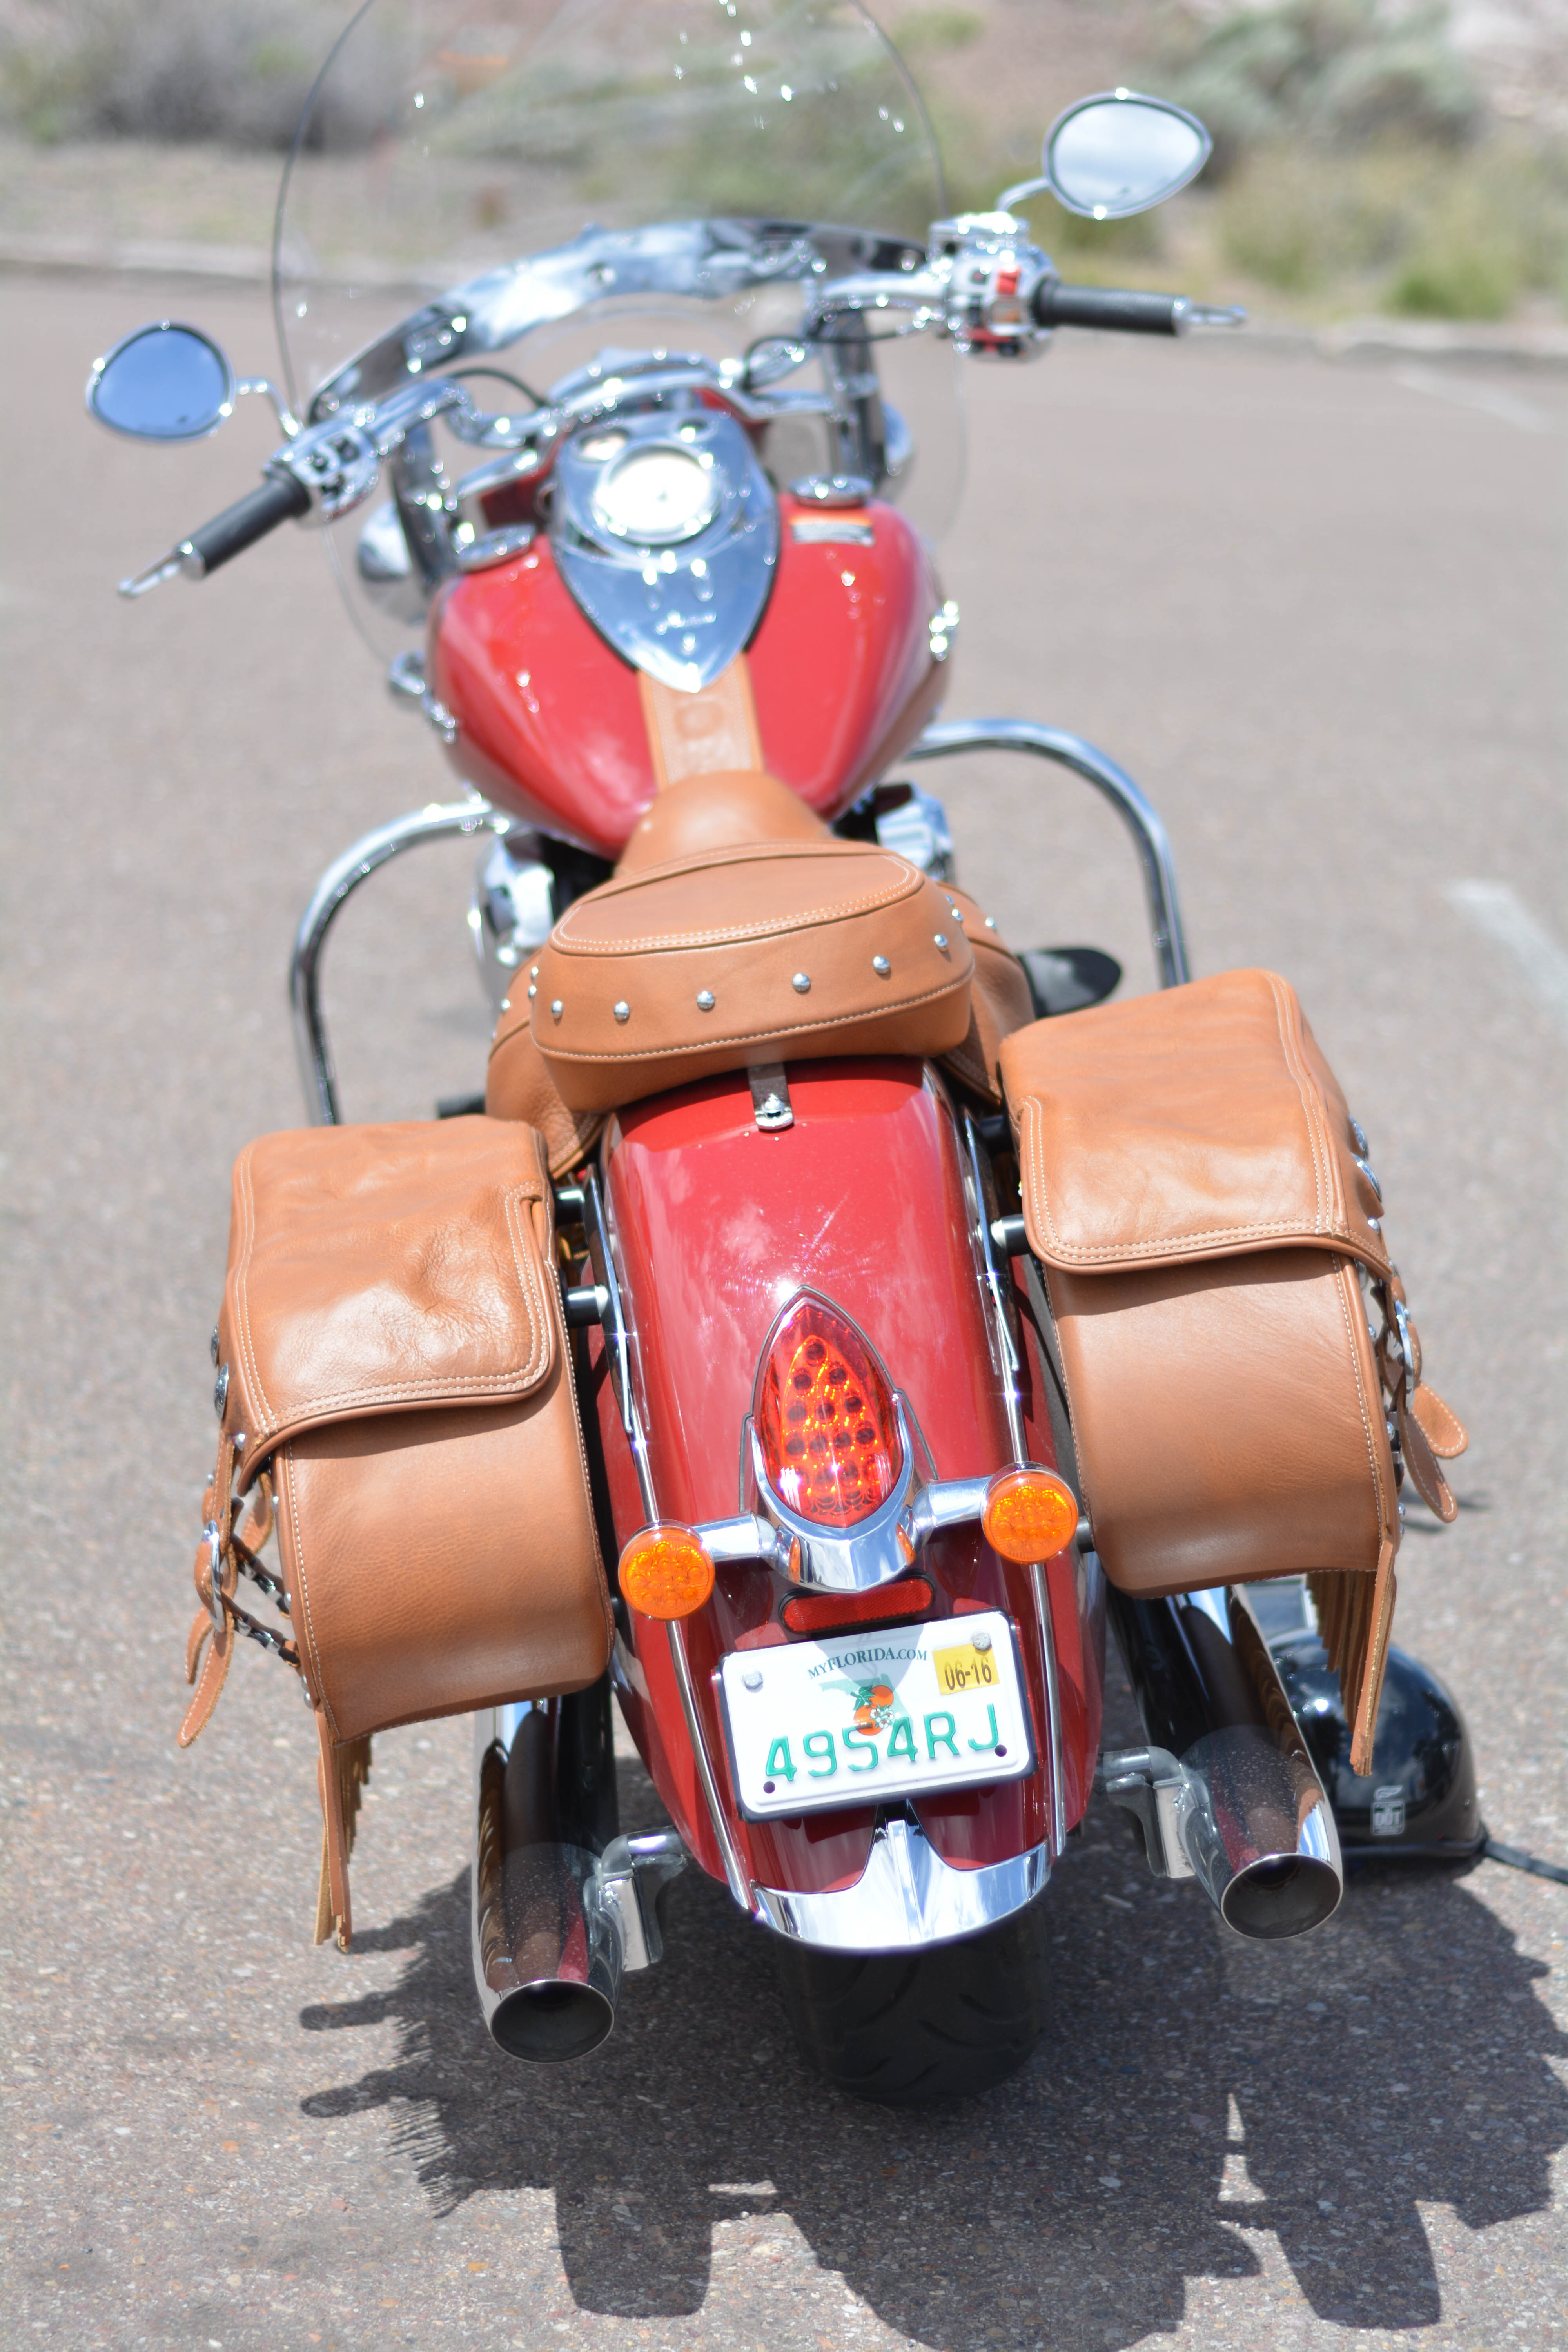
vehicle, motorcycle, scooter, marccooper, painteddesert, petrifiedforest, route66, holbrook, arizonalandscape, motorcycling